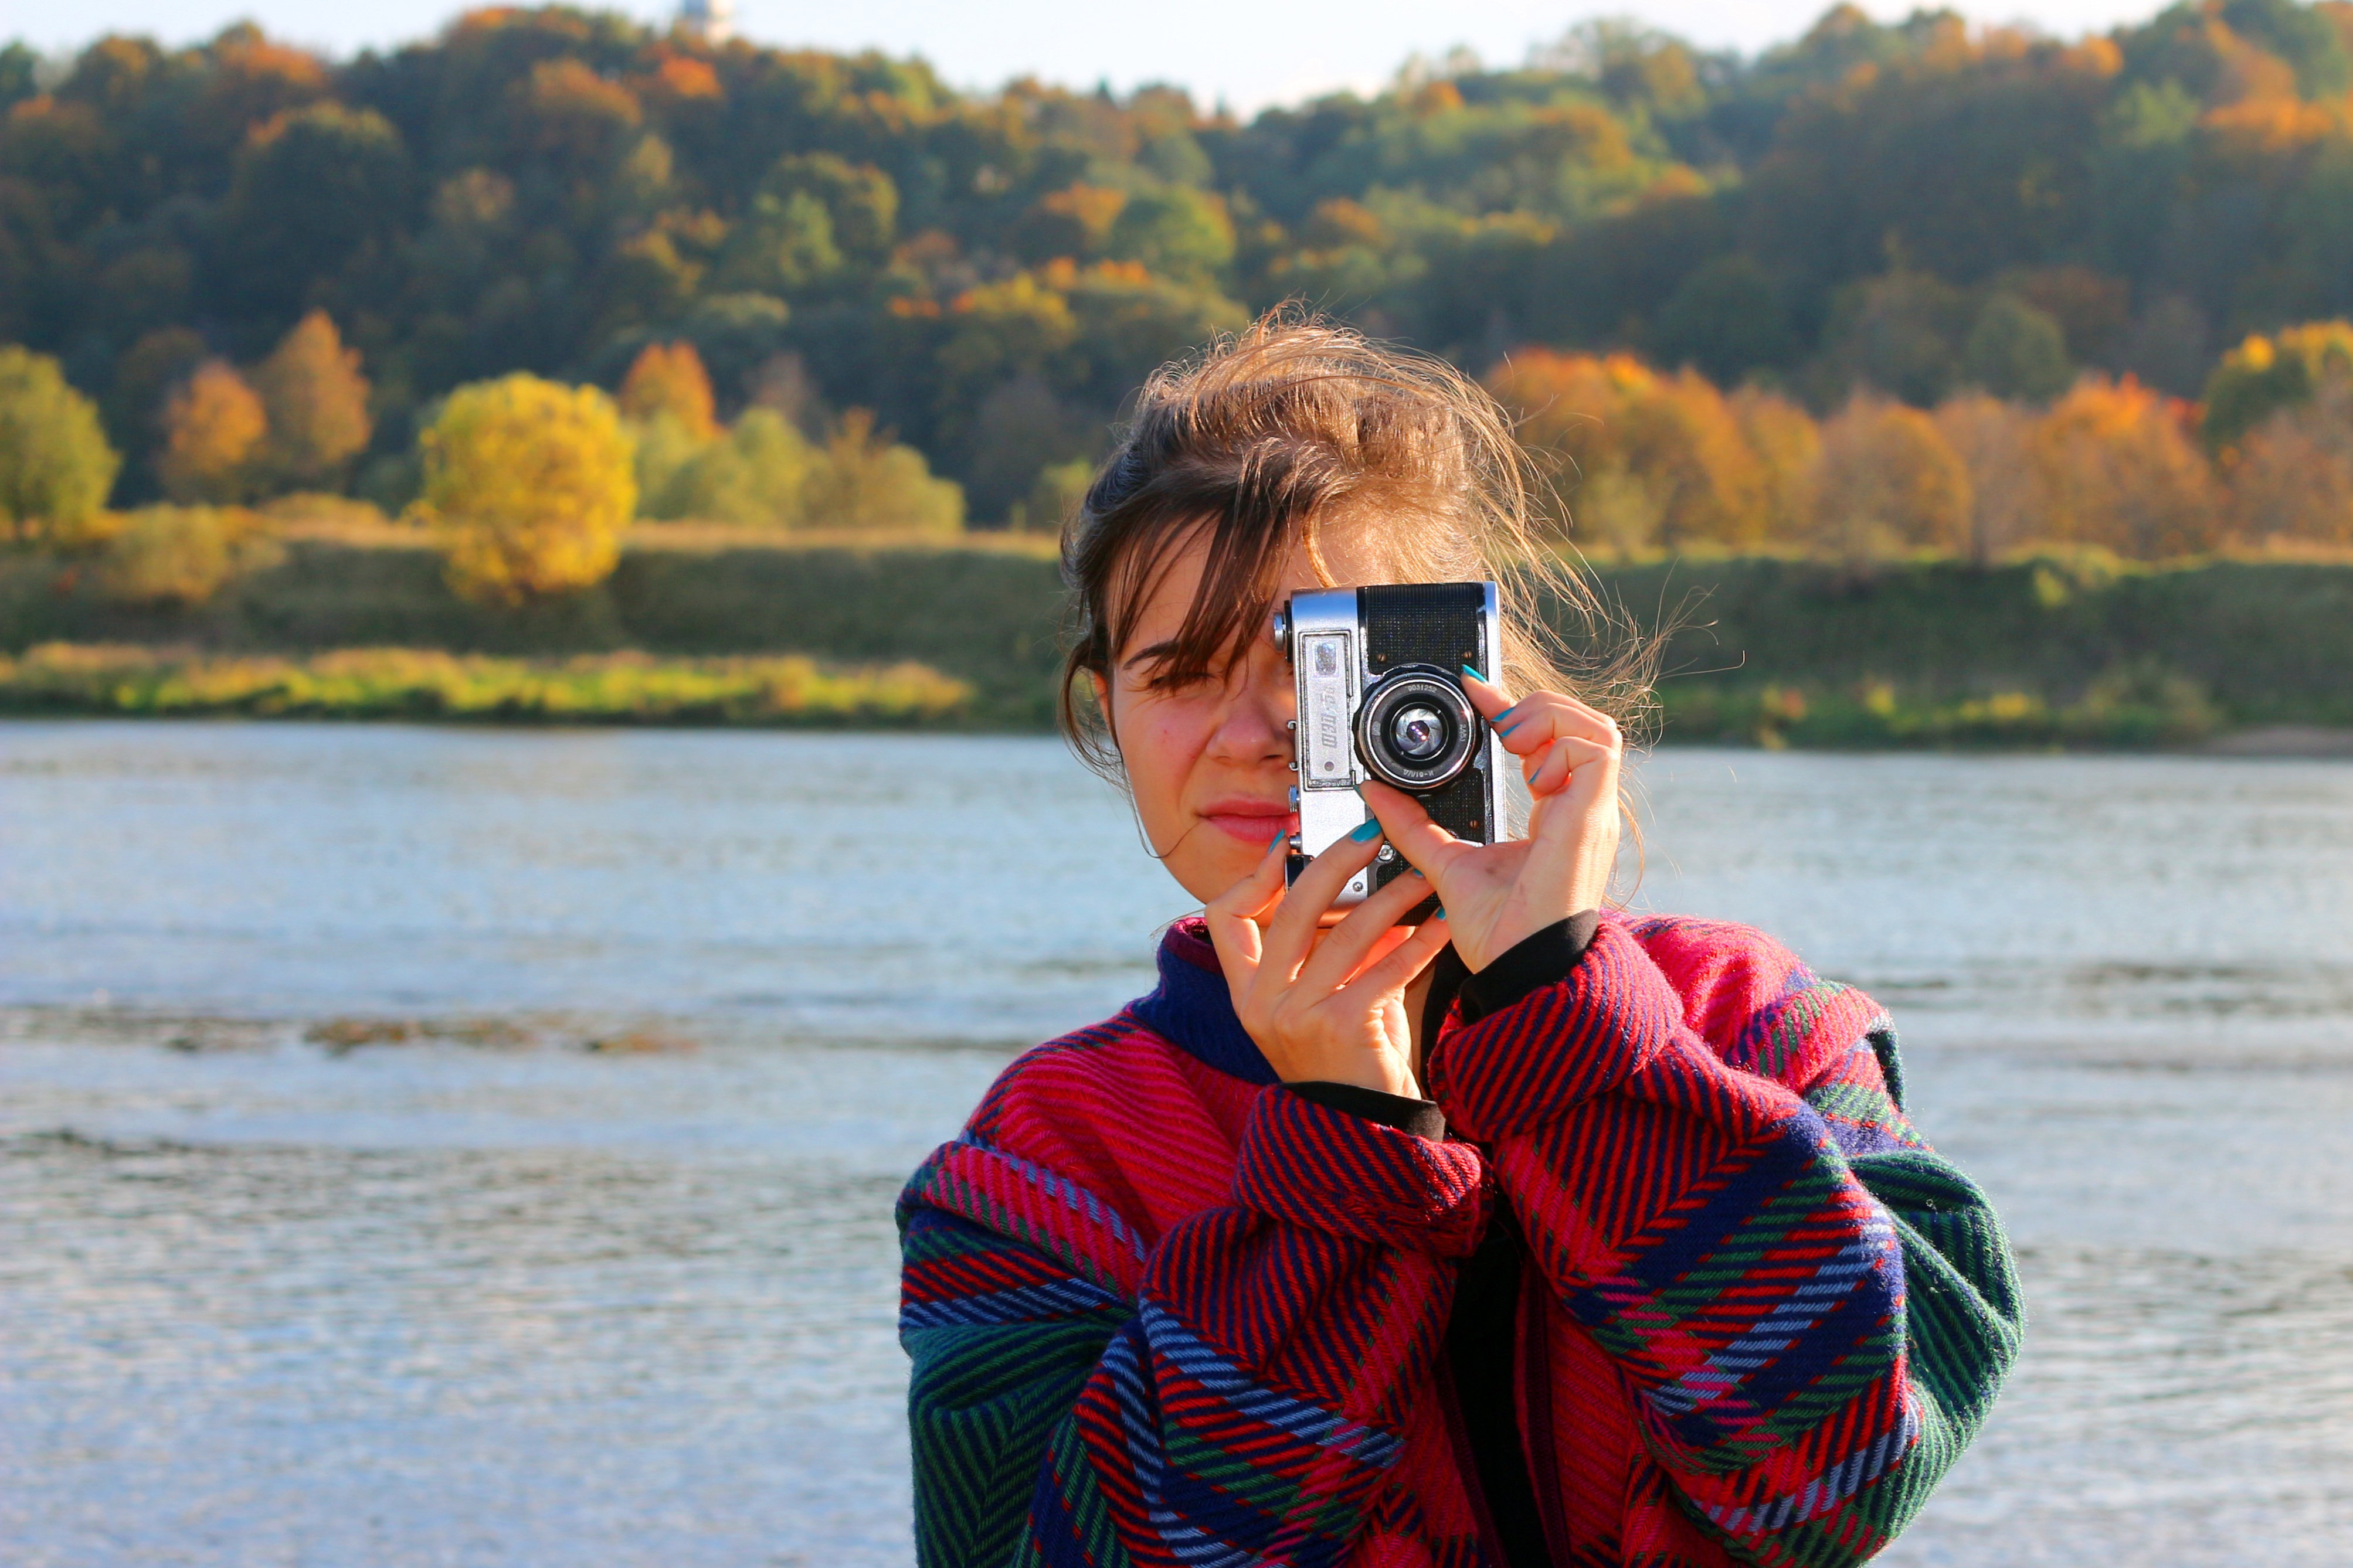
sea, nature, person, people, girl, season, vintage camera, photograph, photographing